Volkswagen Touran

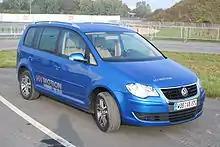
Touran HY MOTION Hydrogen Study

The Touran Hy Motion is Volkswagen's Hydrogen Development concept. It has a nickel-metal hydride battery which produces , it does the 0–100 km/h (0-62 mph) sprint in 14 seconds and has a top speed of .